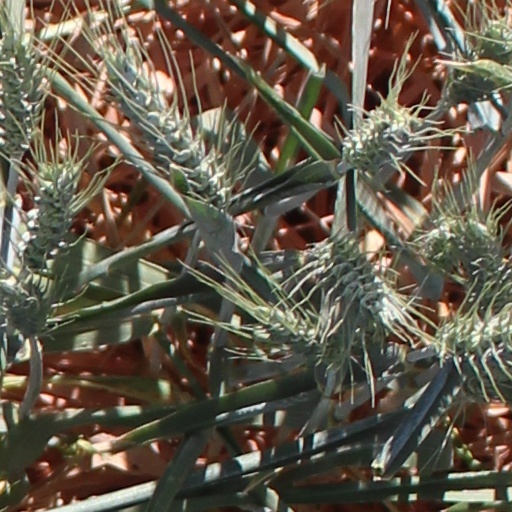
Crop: wheat